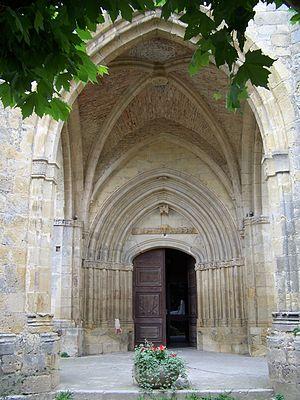
Église de Geaune (Landes, France)
Geaune est une commune du Sud-Ouest de la France, située dans le département des Landes.
L'église Saint-Jean-Baptiste est une église catholique située sur la commune de Geaune, dans le département des Landes, en France.